Trimdon Labour Club

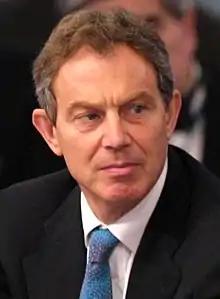
Tony Blair in 2002

In 1997, Tony Blair became Prime Minister following a landslide election, ending 18 years of Conservative rule. His victory speech came from the stage inside the club, sweeping the Labour Party into power and Blair into Number 10 Downing Street.